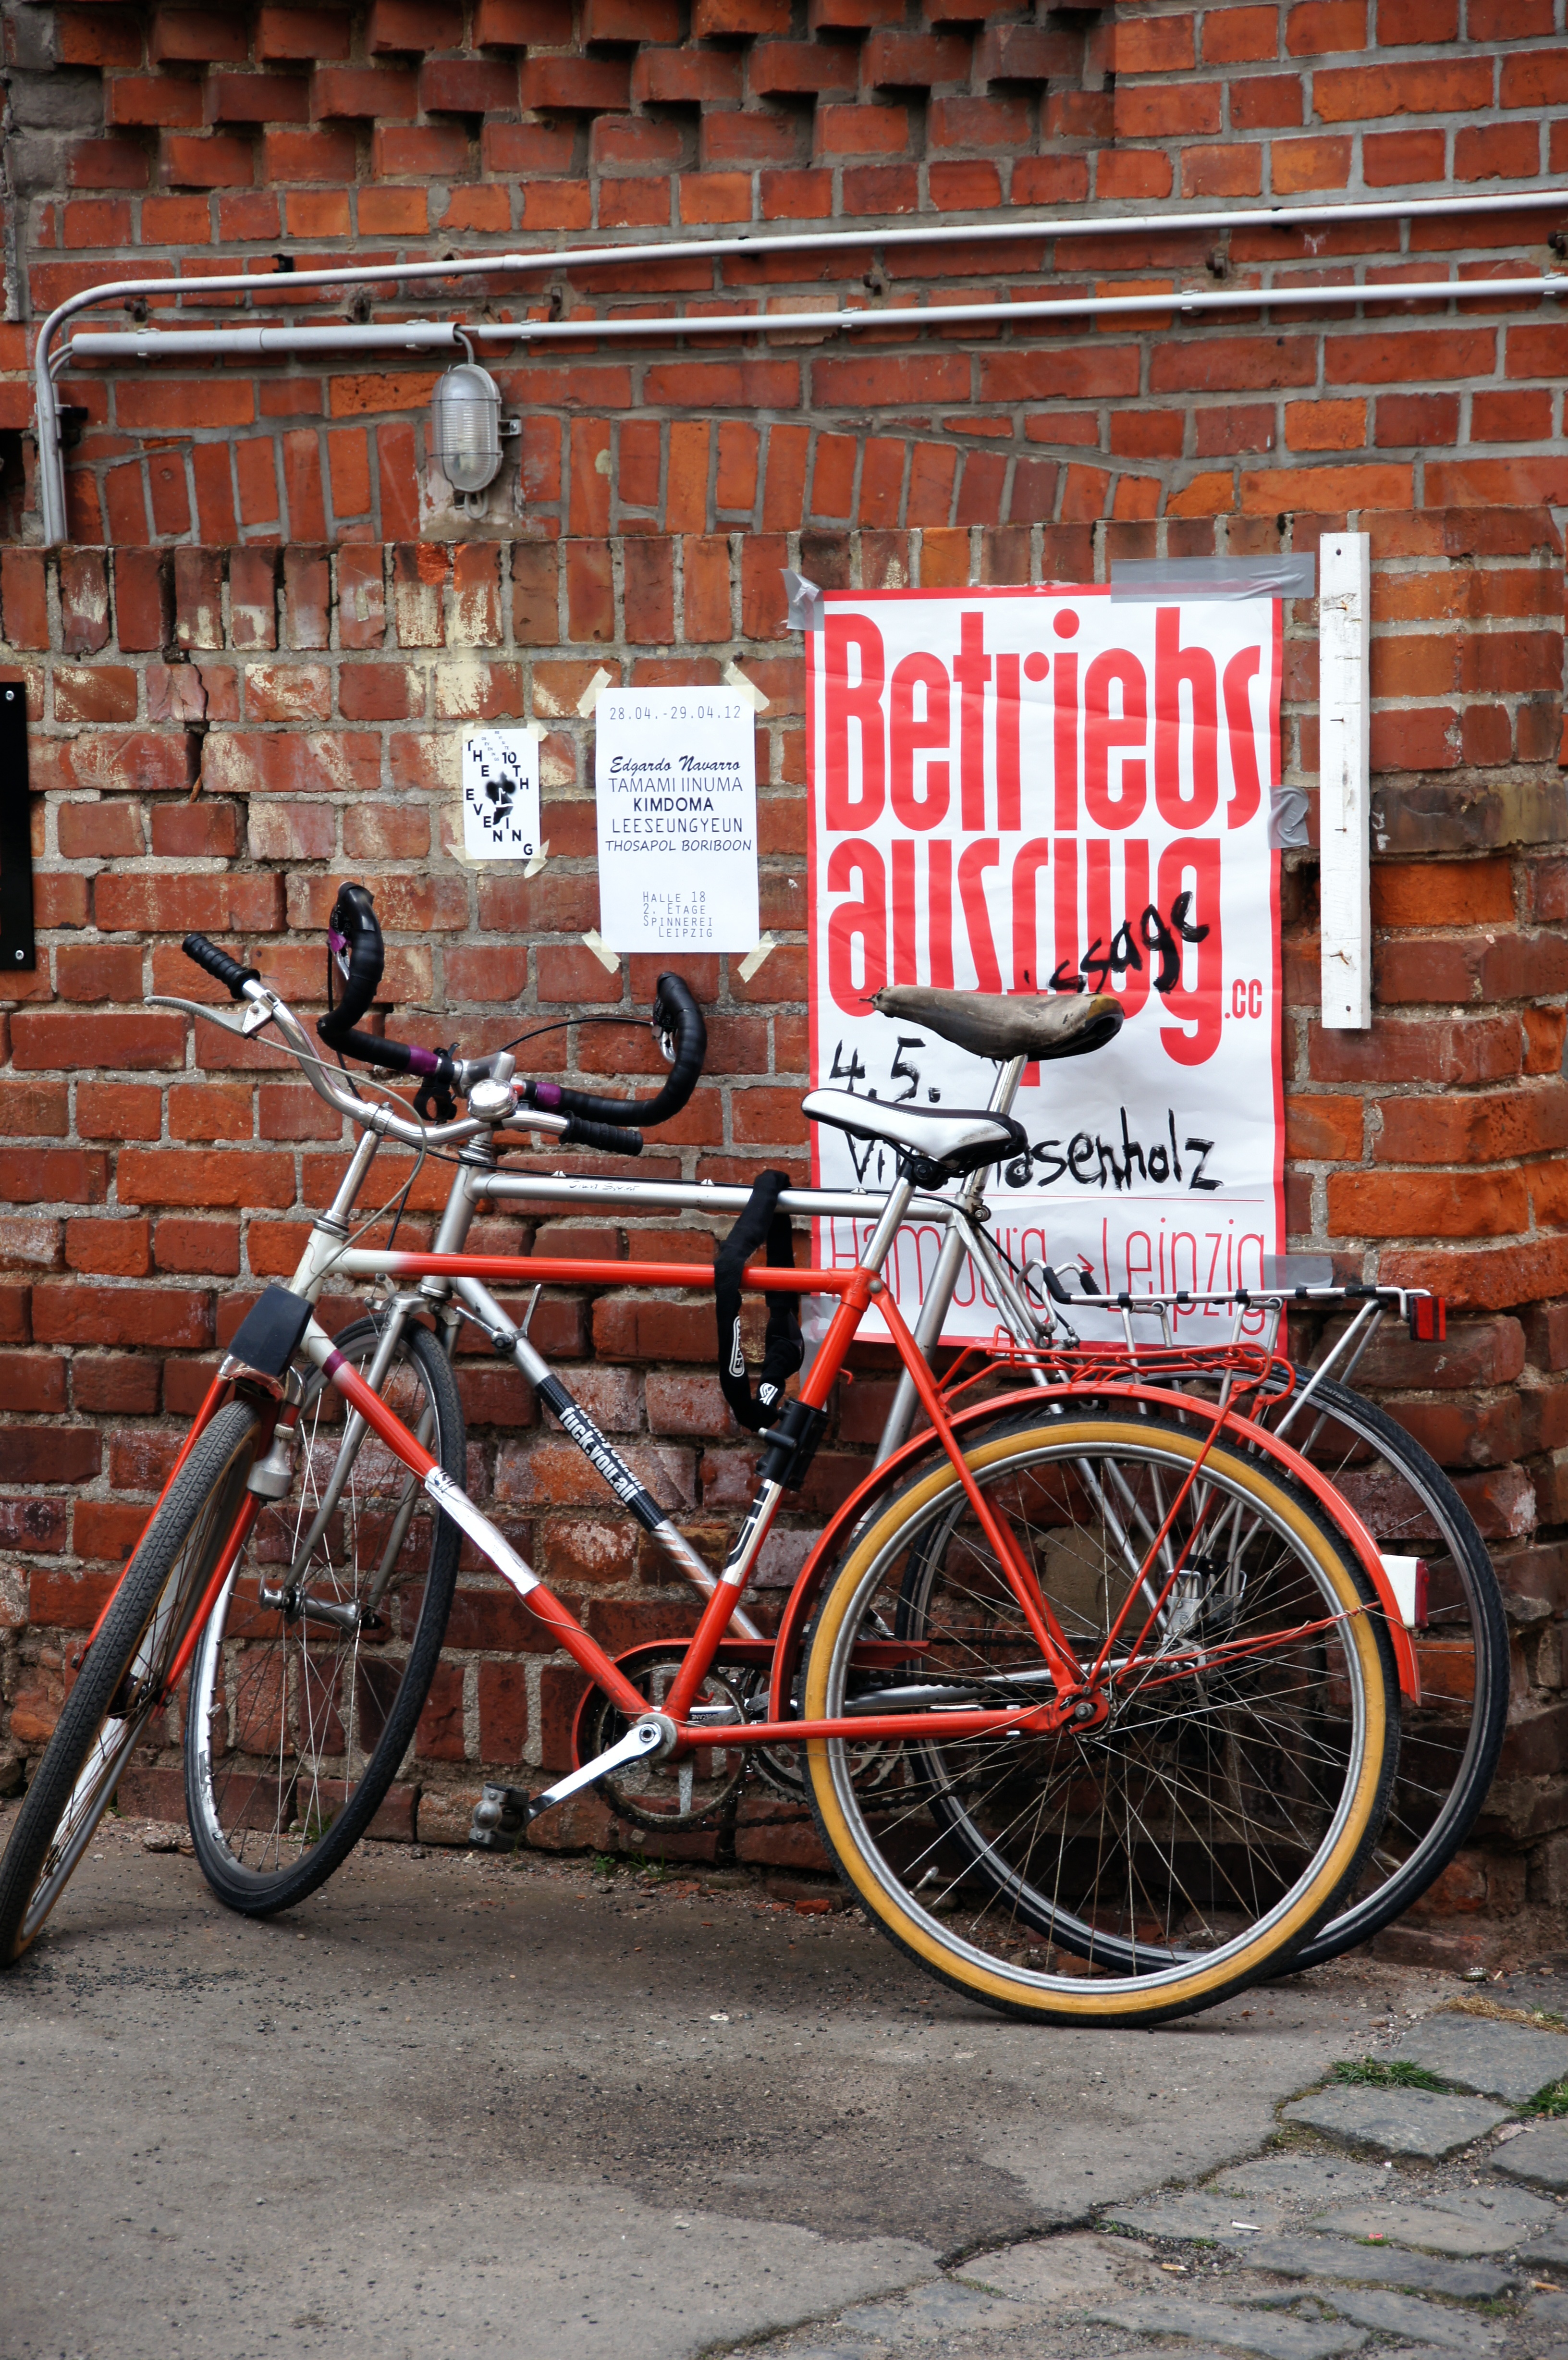
street, bicycle, bike, vehicle, factory, lane, sports equipment, cycling, leipzig, clinker, land vehicle, urban area, road bicycle, baumwollspinnerei